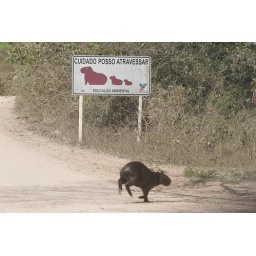
A capybara hurriedly crossing the road in front of a sign warning of capybaras crossing in the Pantanal do Mato Grosso, Brazil